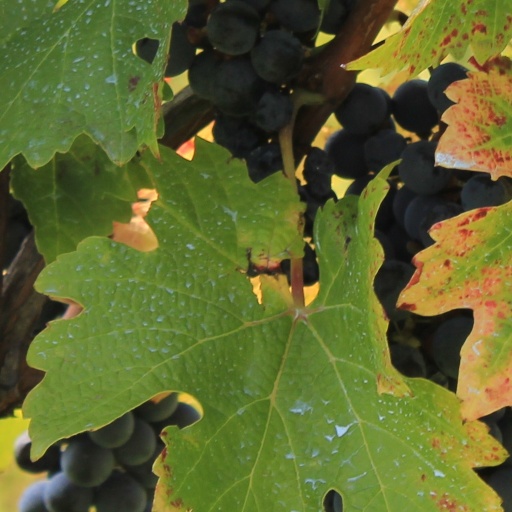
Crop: grape